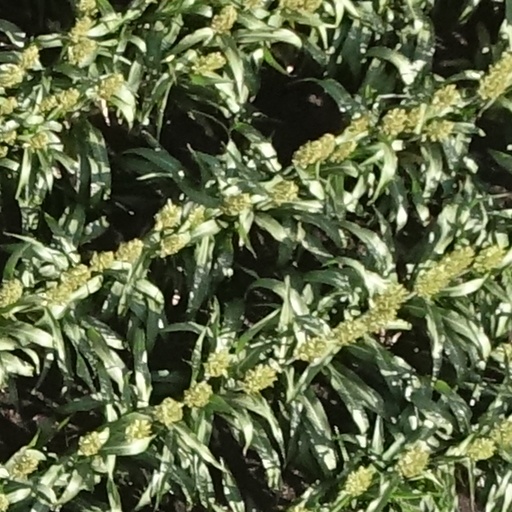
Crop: sorghum